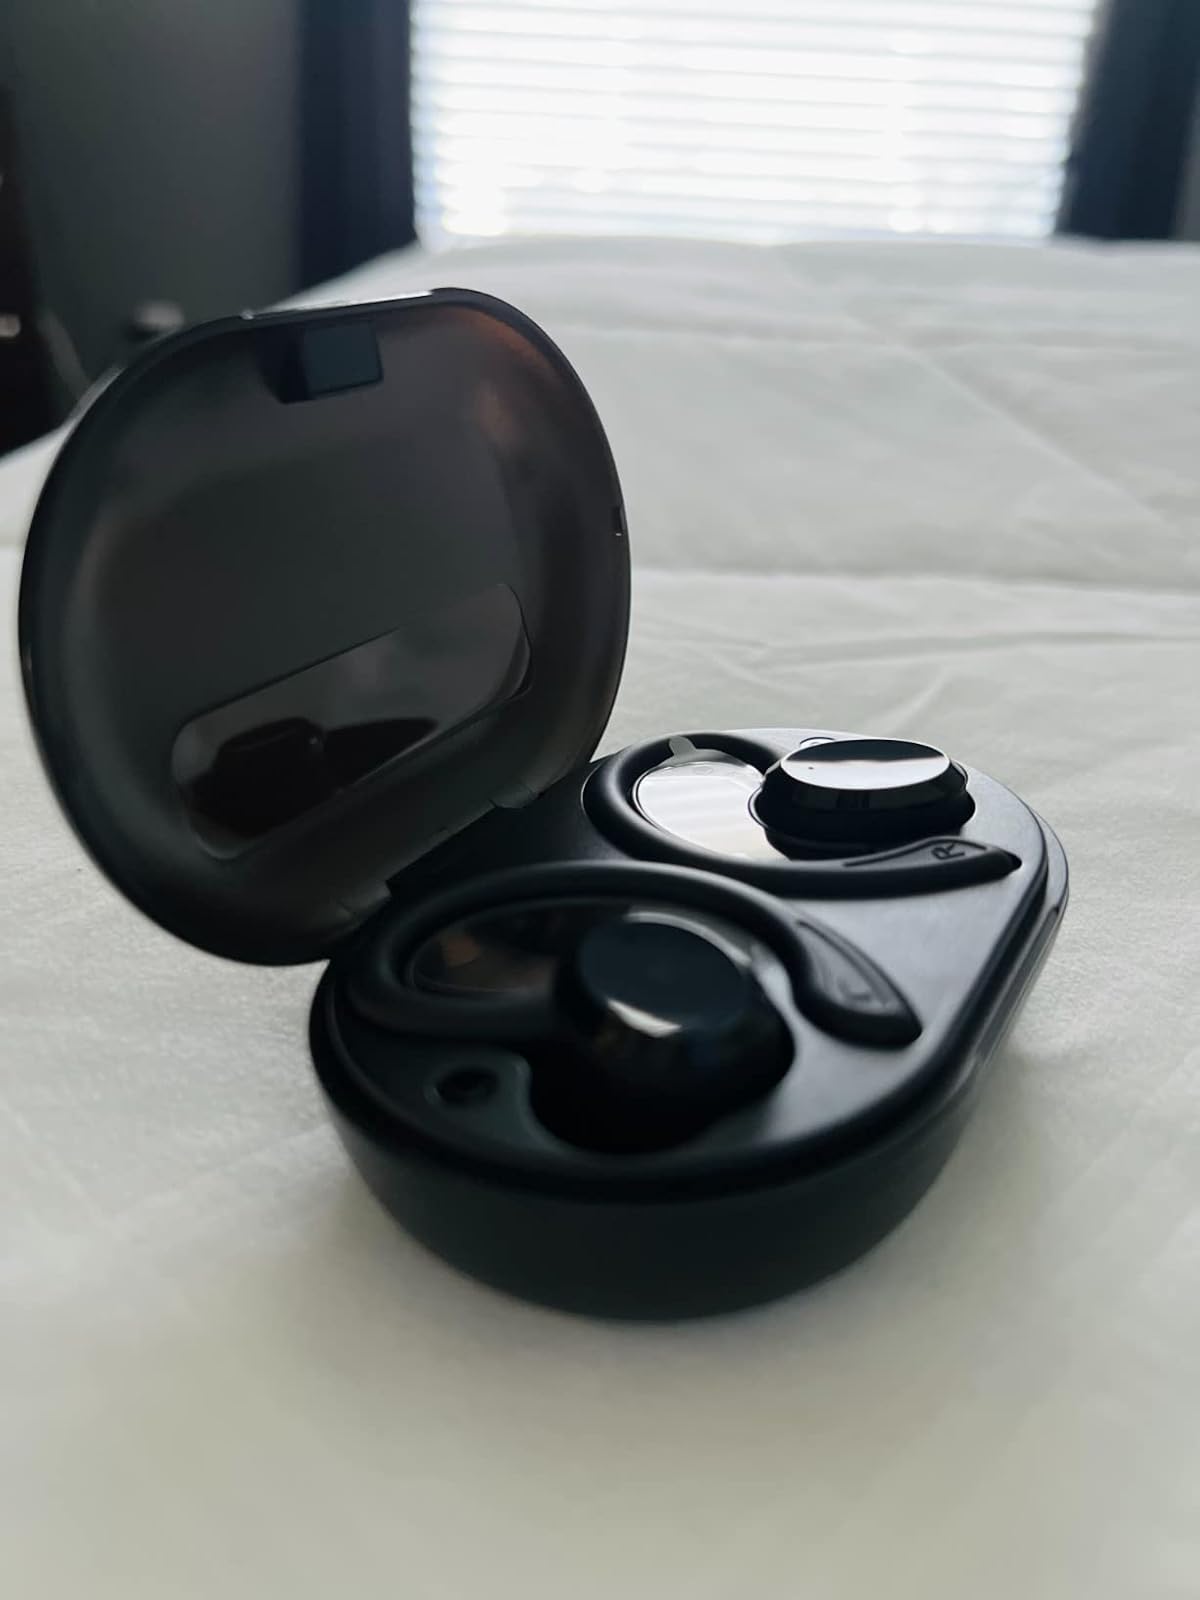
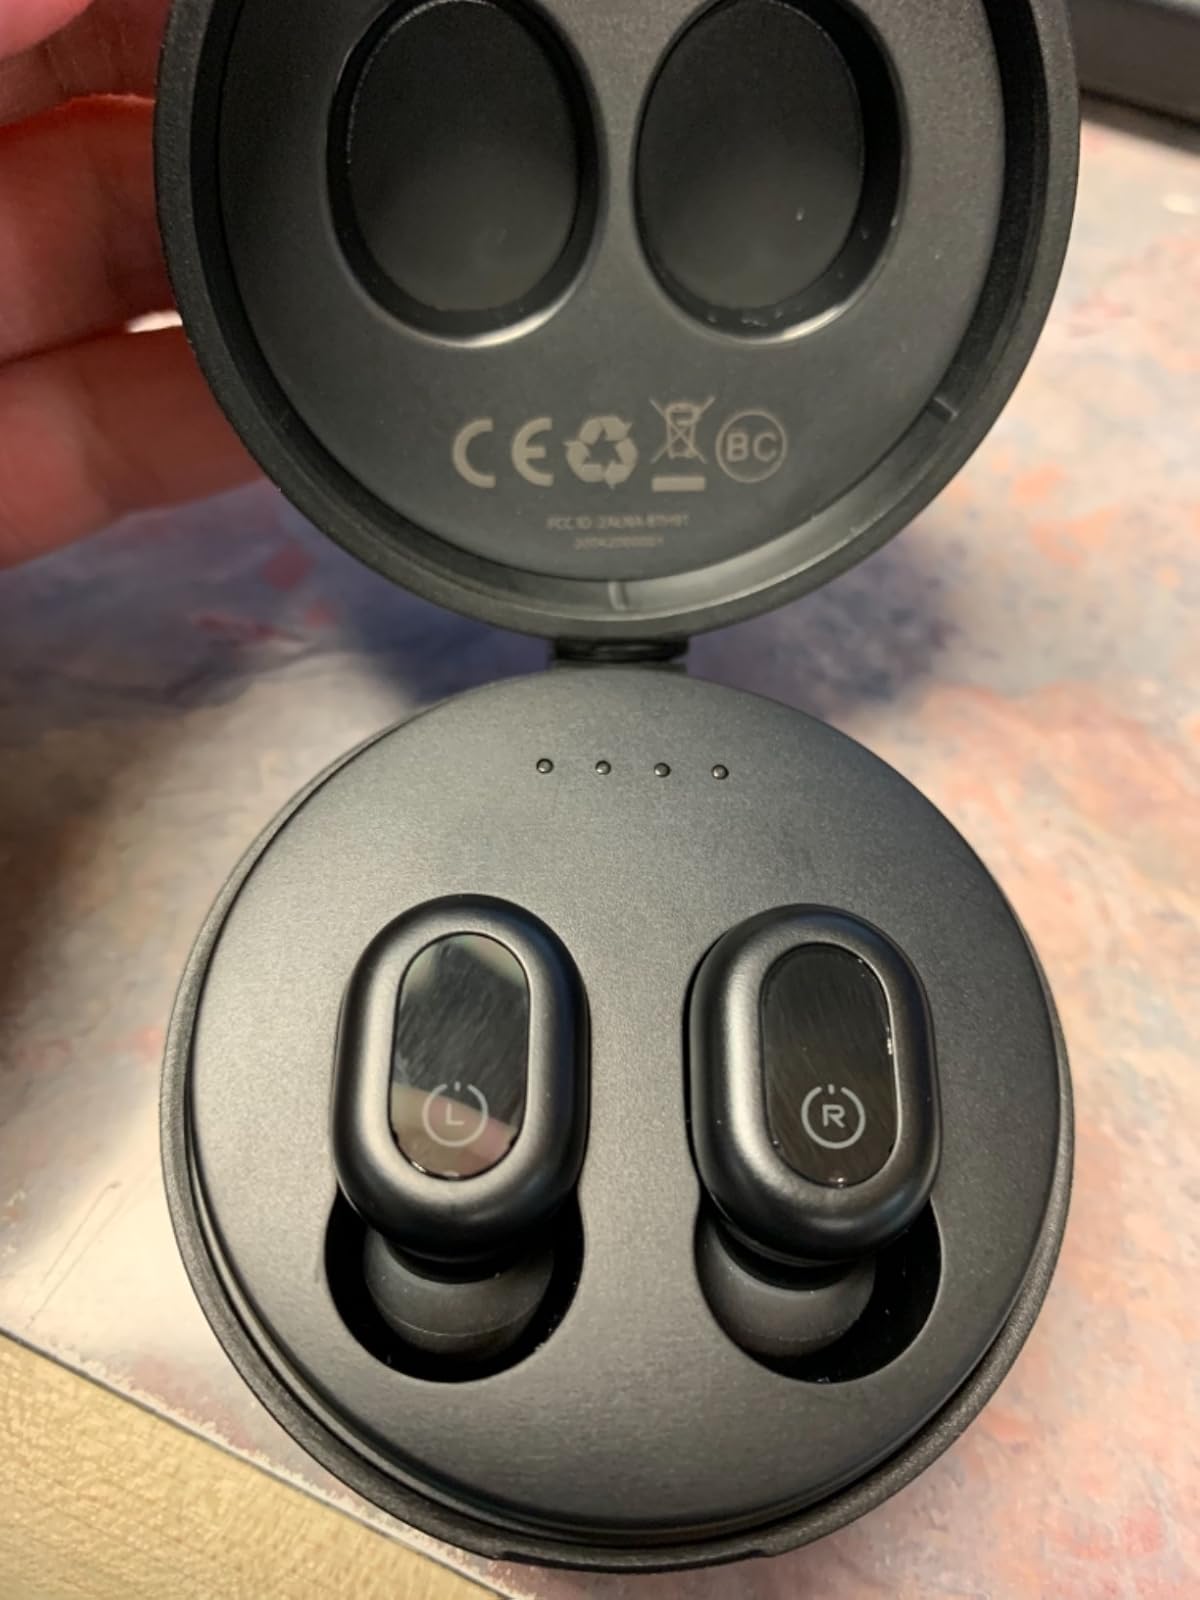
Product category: earbuds
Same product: no